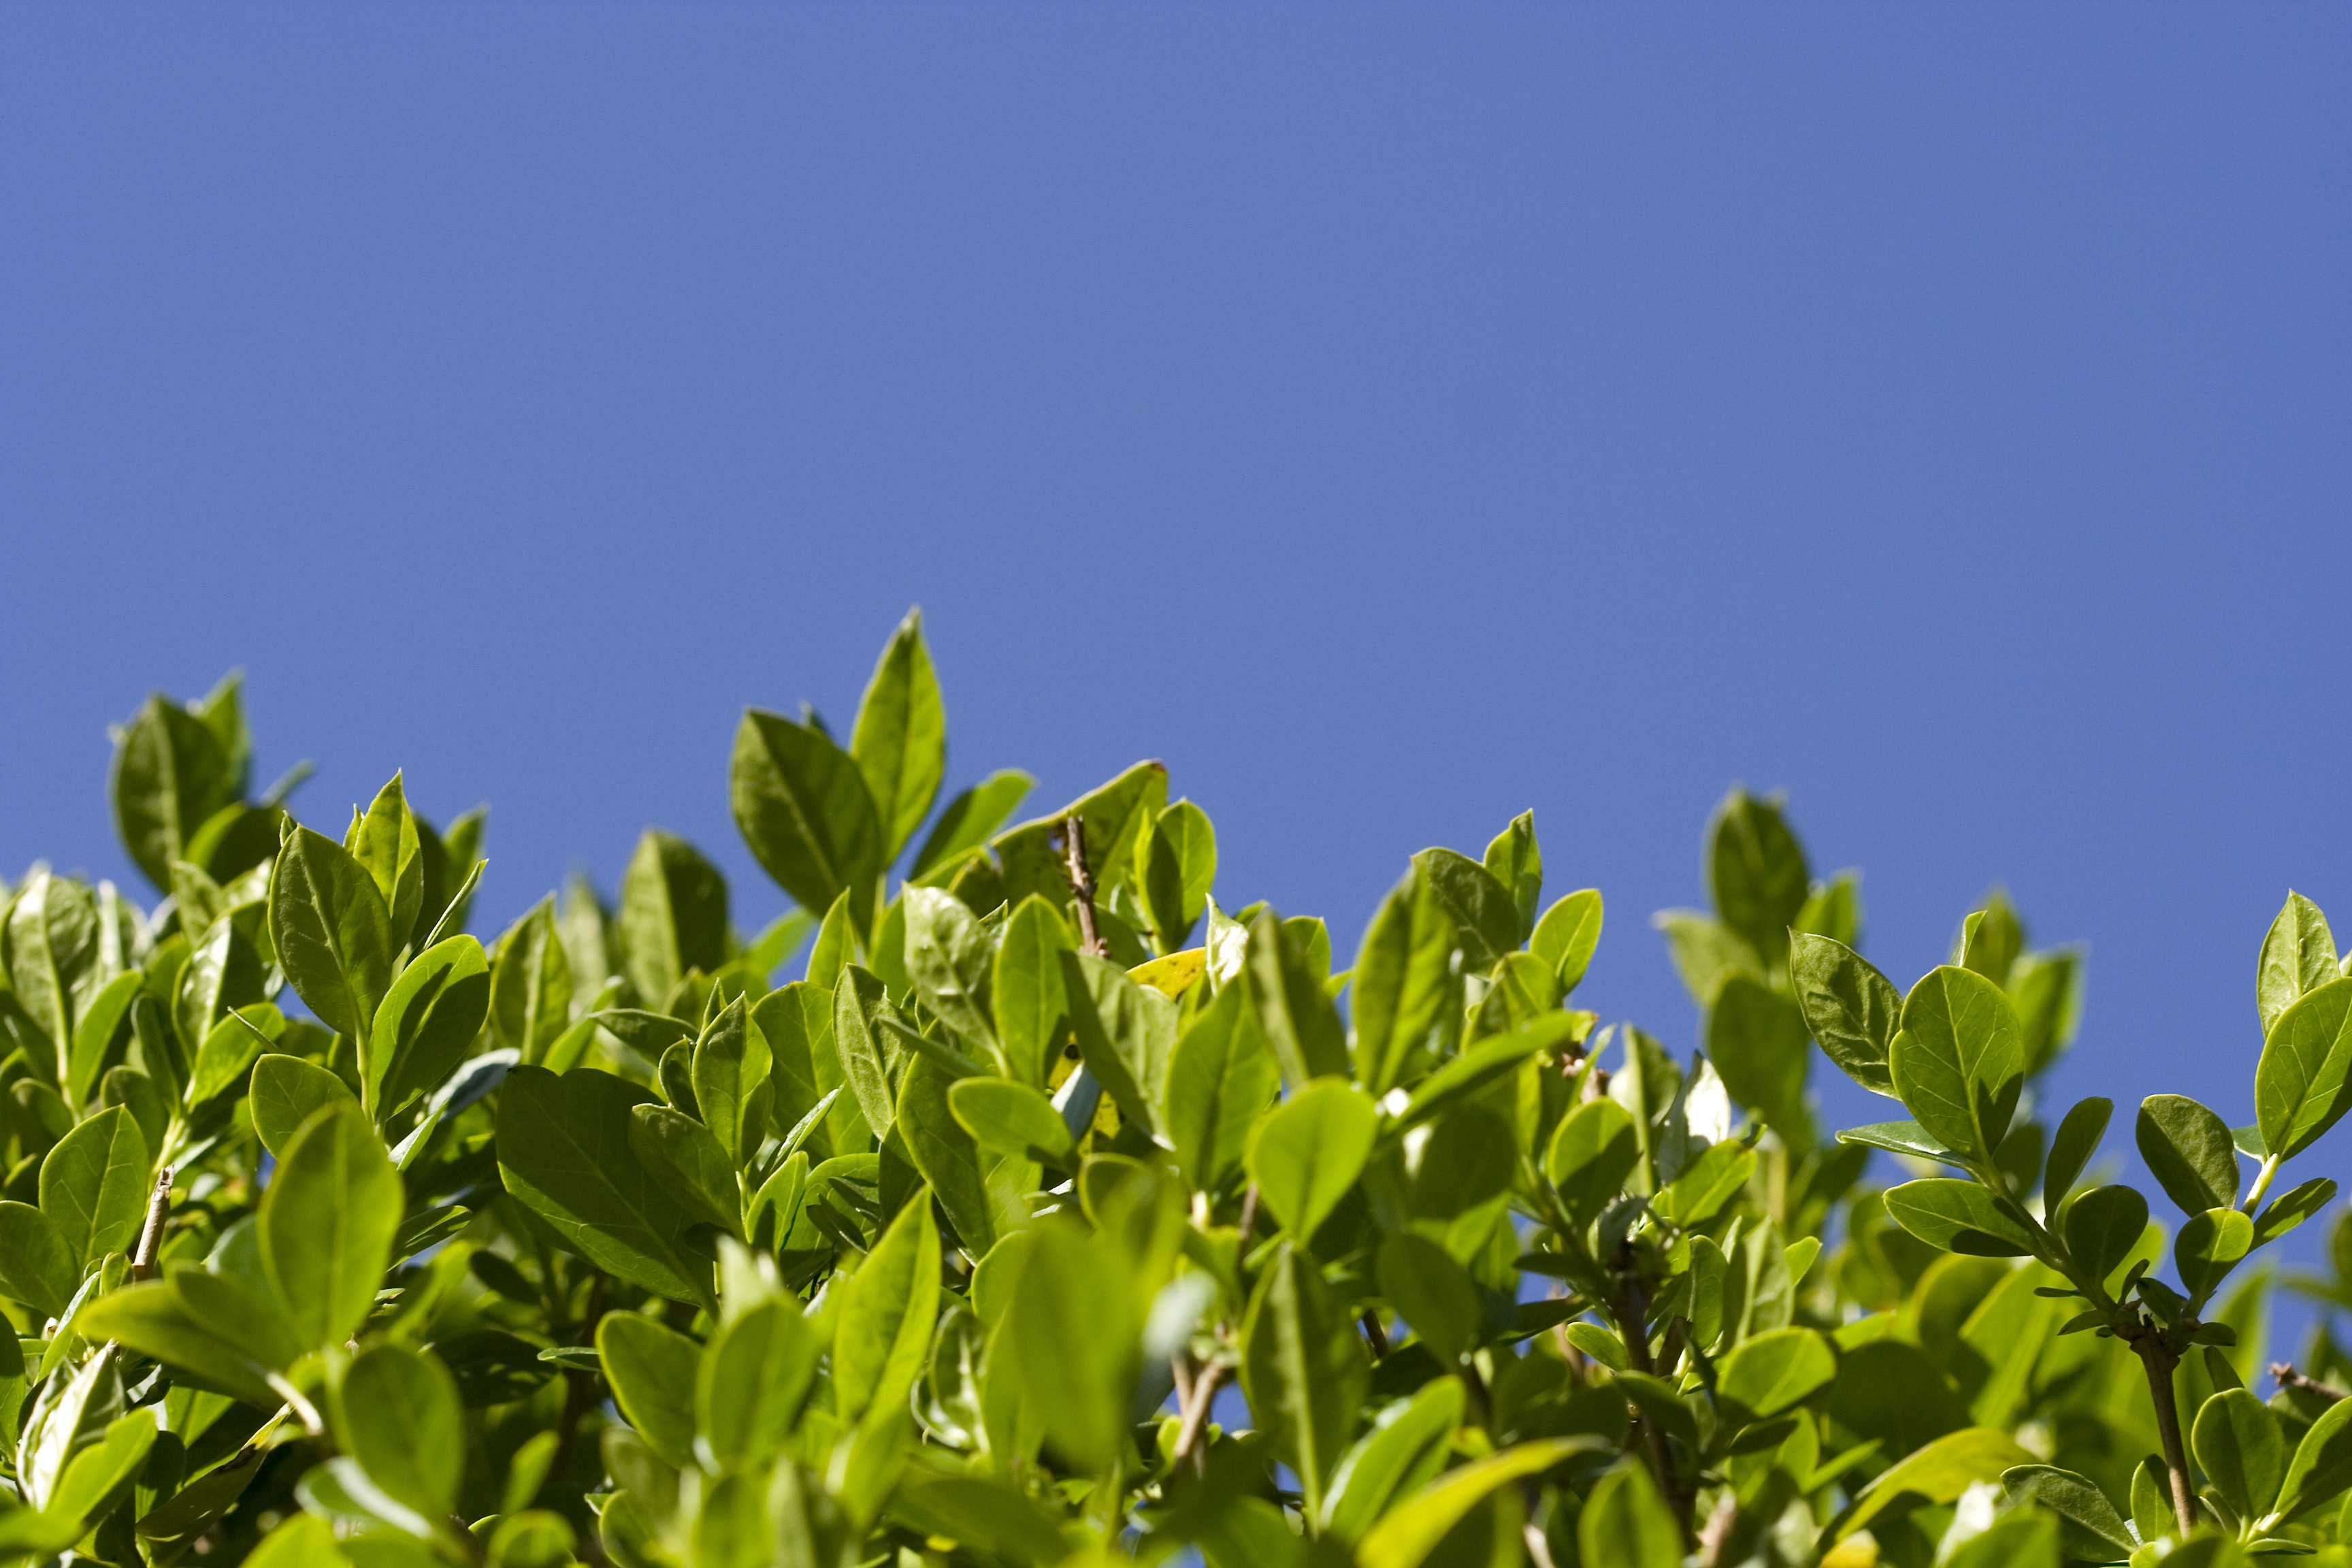
tree, grass, branch, blossom, plant, sky, field, meadow, leaf, flower, green, blue, agriculture, leaves, shrub, plantation, hedge